Lübeck-Büchen Railway Company

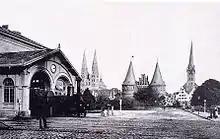
The old Lübeck station, ca. 1865

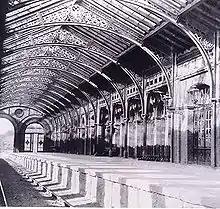
The station interior with only one track and platform.

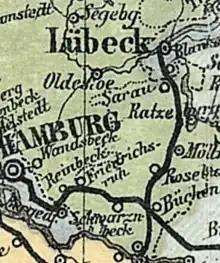
LBE network in 1861

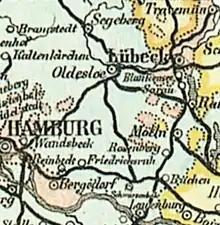
LBE network in 1899

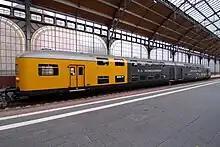
Streamlined bi-level rail car LBE-DW 8

After the "Lübeck-Büchen Railway Company" was established on 27 February 1850, work began on the construction of the line from Lübeck via Ratzeburg and Mölln to Büchen. A labour force of 2,500 mostly unskilled workers were engaged on the line's earthworks for a total of 400,000 working days up to April 1851.